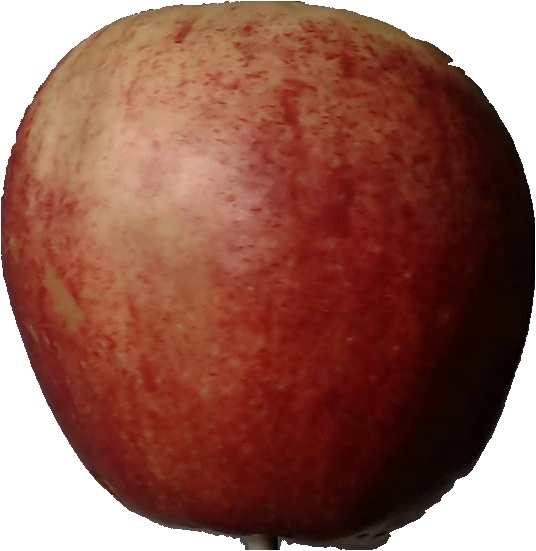
Label: apple_red_3